Nick Patrick (referee)

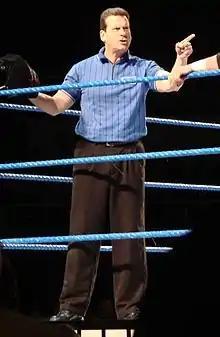
Patrick during his time as a referee for WWE's SmackDown brand

Joseph Nicholas Patrick Hamilton Jr. (born November 9, 1959), better known by his ring name Nick Patrick, is a retired American professional wrestling referee. He is a former referee for World Championship Wrestling (WCW) and World Wrestling Entertainment (WWE). He has also served as head referee for former WWE developmental territory Deep South Wrestling (DSW) until that company's closing, and is former head referee for Florida Championship Wrestling (FCW).